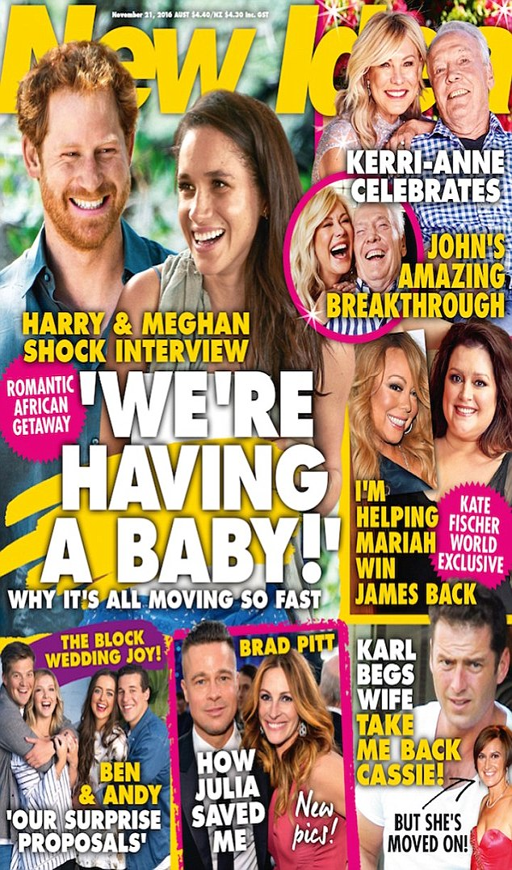
get the scoop : read all about transformation in magazine